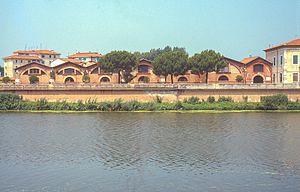
Le museo delle navi antiche de Pise est un projet de musée archéologique qui se situerait dans les anciens Arsenali Medicei pisans, situé sur le Lungarno de Pise, en Toscane.
Les Arsenali Medicei, est un ensemble de bâtiments du XVIᵉ siècle, consacré à la construction navale, situé le long du Lungarno dans la commune de Pise, en Toscane.